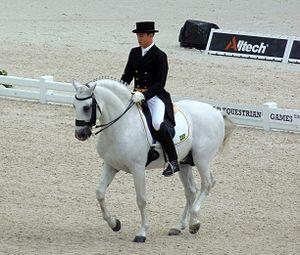
João Victor Oliva en selle sur Signo dos Pinhais lors des Jeux équestres mondiaux, le 26 août 2014 au stade d'Ornano à Caen (Normandie, France).